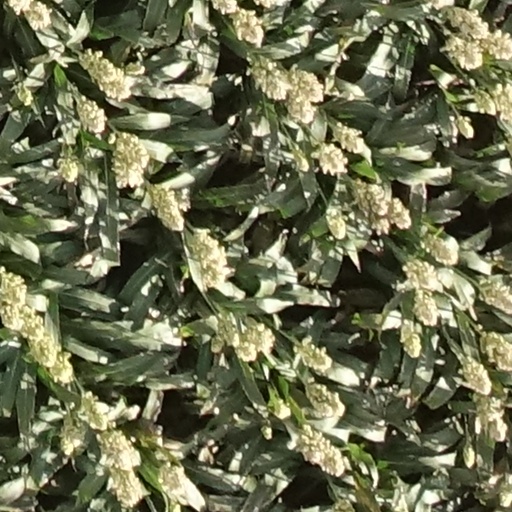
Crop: sorghum